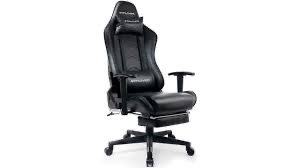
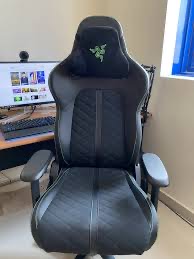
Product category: items_chair
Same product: no